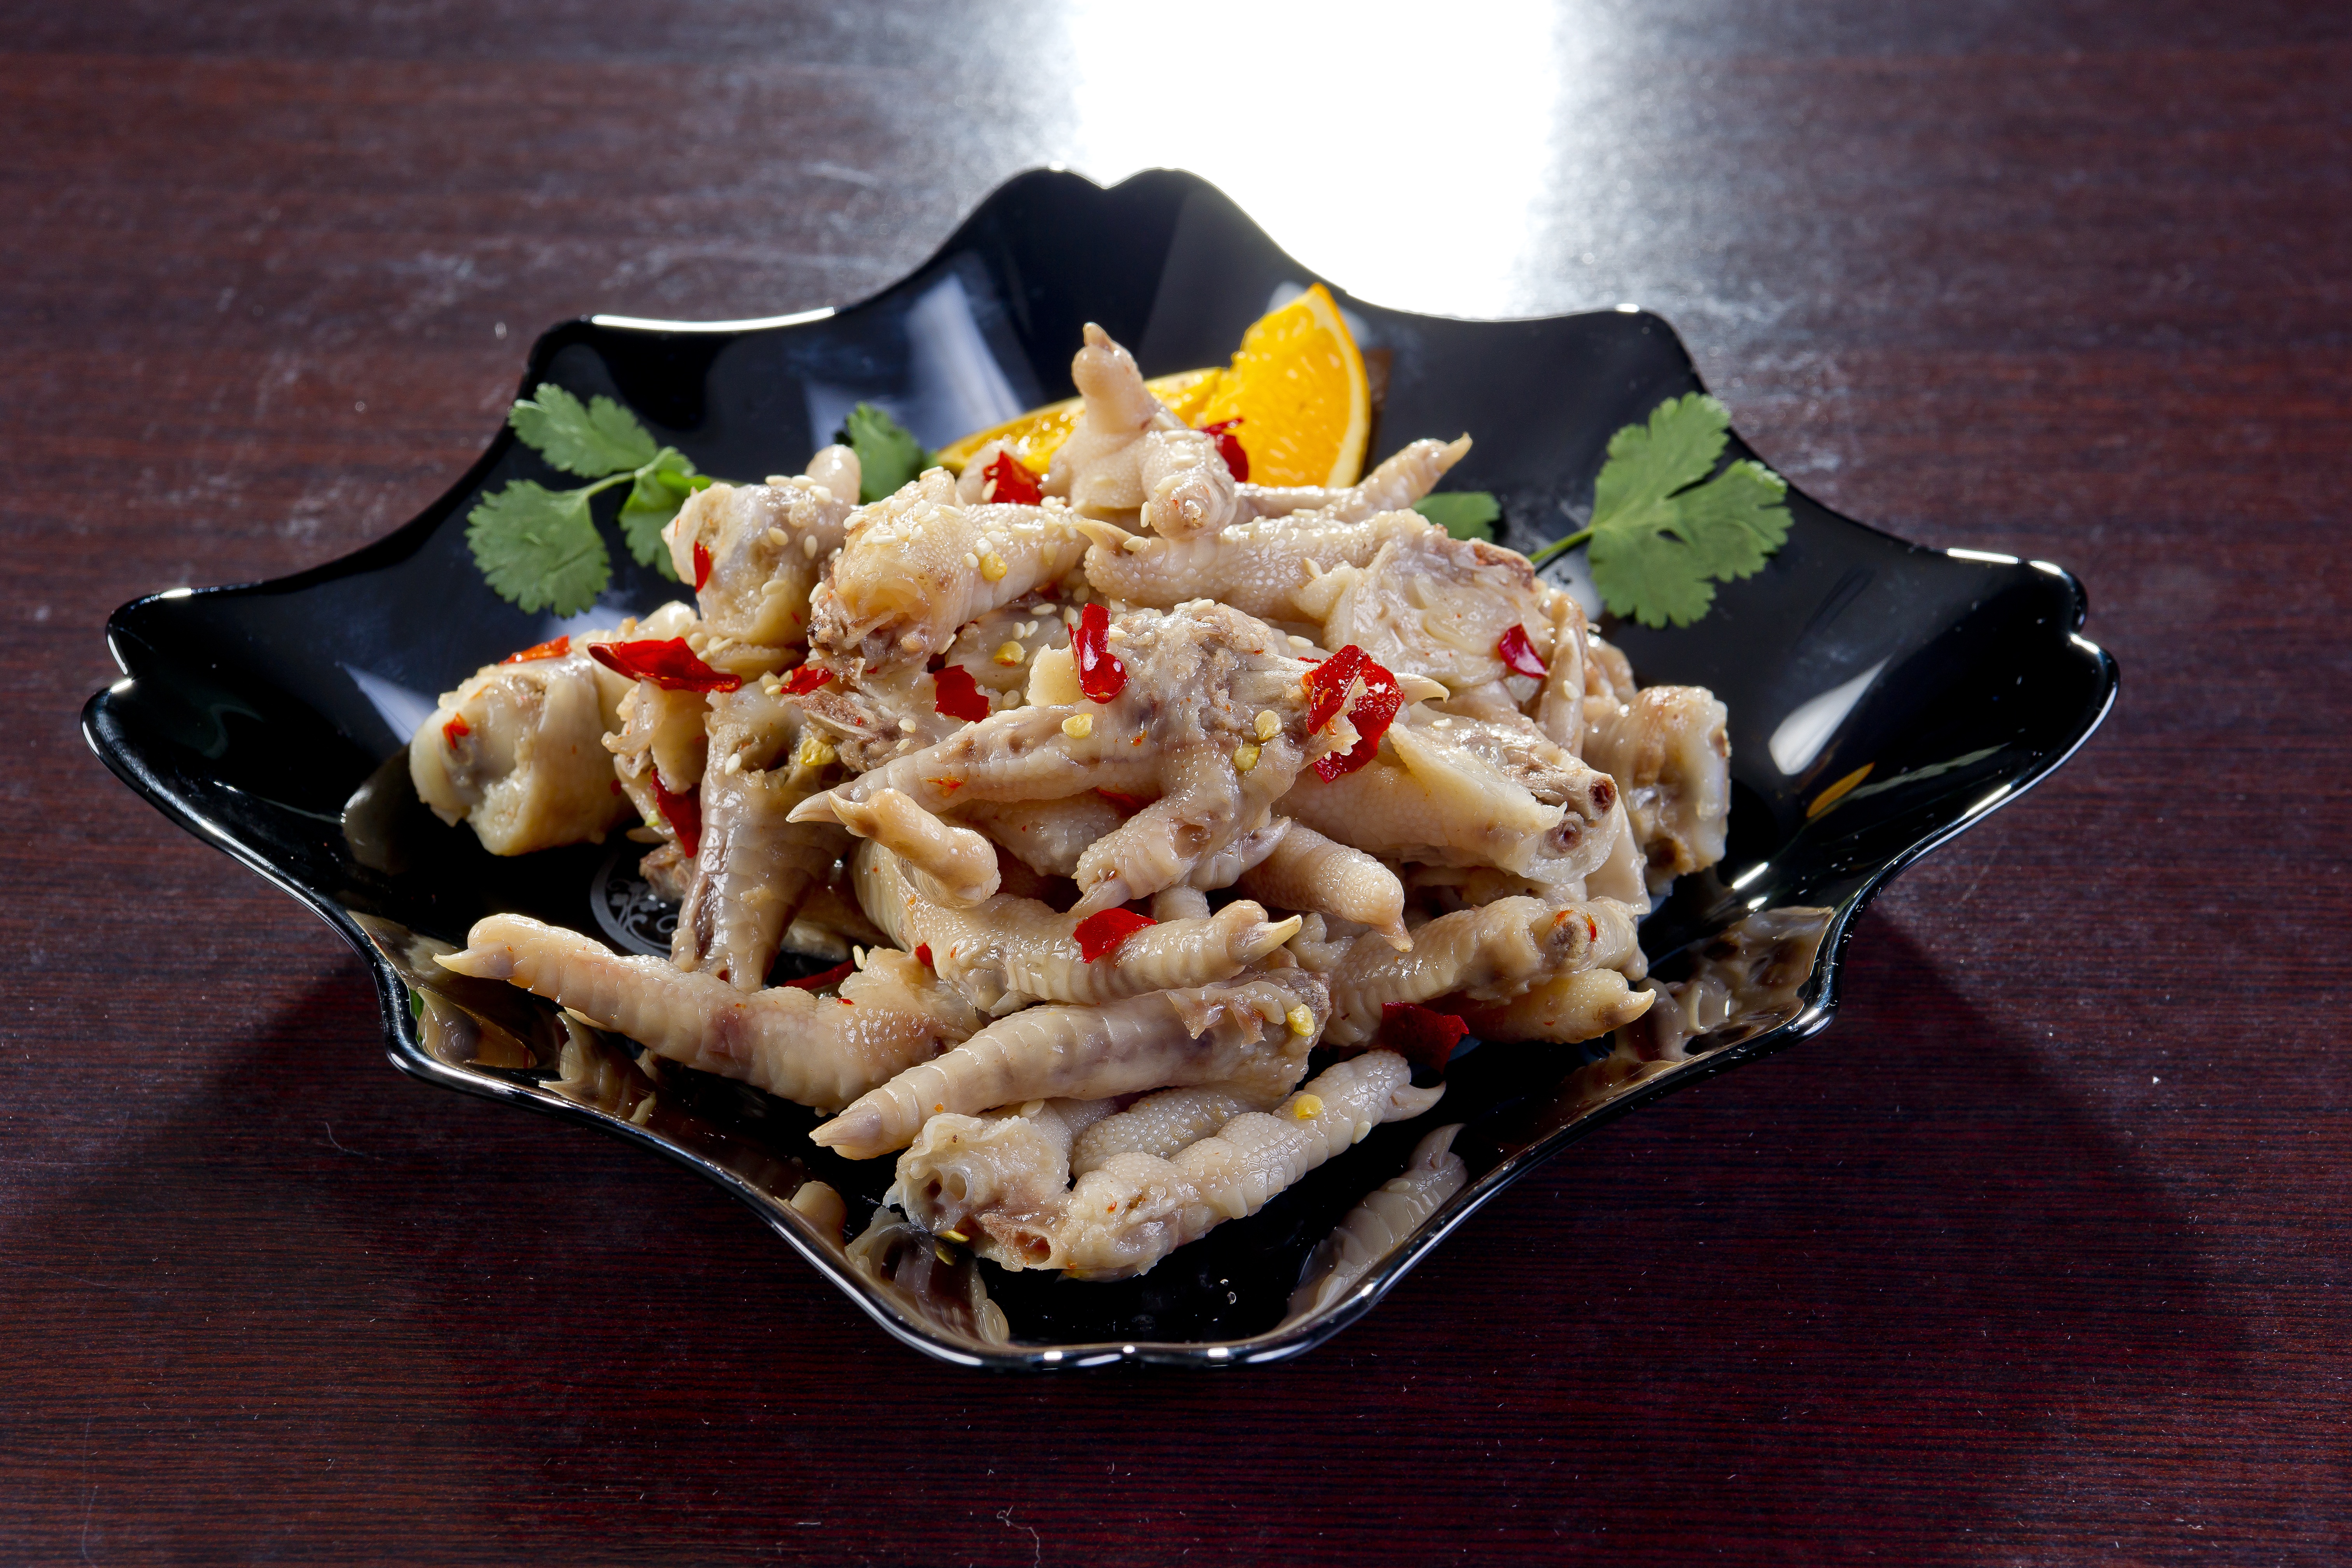
restaurant, dish, meal, food, produce, vegetable, lunch, cuisine, asian food, nutrition, tasty, vegetarian food, appetizer, useful, for gourmets, korean food, korean cuisine, salad of chicken legs